Marvel vs. Capcom

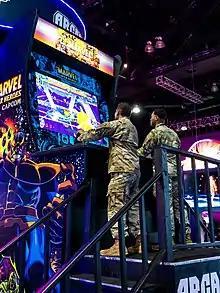
"Marvel Super Heroes" at E3 2019

Capcom's partnership with Marvel began in 1993 with the release of "The Punisher", an arcade beat 'em up based on the comic book series of the same name. Capcom then created their first Marvel-licensed fighting game, "X-Men: Children of the Atom", in 1994. "Marvel Super Heroes" soon followed in 1995. Many of the gameplay mechanics used in the "Marvel vs. Capcom" series were first developed and refined in these two fighting games, serving as precursors to the series. In 2011, then-current Capcom USA Strategic Marketing Director of Online and Community Seth Killian stated that many fighting game aficionados, including himself, consider them to have laid the foundation for the series.